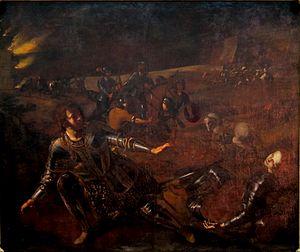
Jérusalem délivrée. Clorinde reçoit le Baptême de Tancrède (Palazzo Acquaviva, Conversano).
La Jérusalem délivrée est un poème épique écrit en 1581 en italien par Le Tasse, retraçant un récit largement de fiction de la première croisade, au cours de laquelle les chevaliers chrétiens menés par Godefroy de Bouillon combattent les musulmans afin de lever le siège de Jérusalem en 1099. Le poème est composé de stances de huit vers, groupées en vingt chants de longueur variable.